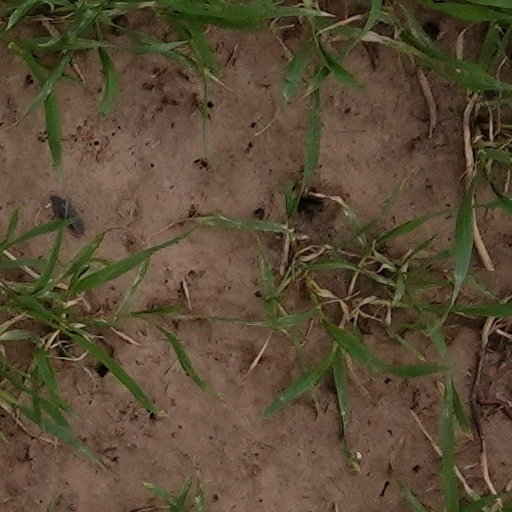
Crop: wheat